Jacome Gonsalves

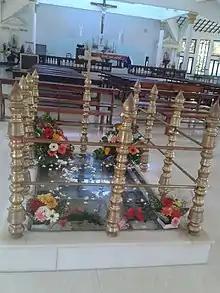
Tomb of Fr. Jacome Gonsalves at Bolawatta Church

Fr. Jacome Gonsalves came to Bolawatta church in 1740. There he wrote and published many books. He chose there as the meeting place of the all missionaries who were in Sri Lanka. He died on 17 July 1742, at an age of 66. He was buried in the Church of Our Lady of Assumption, Bolawatta.